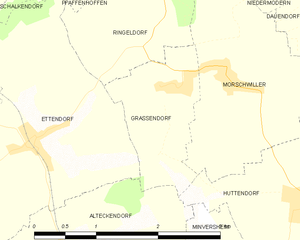
Carte des communes françaises